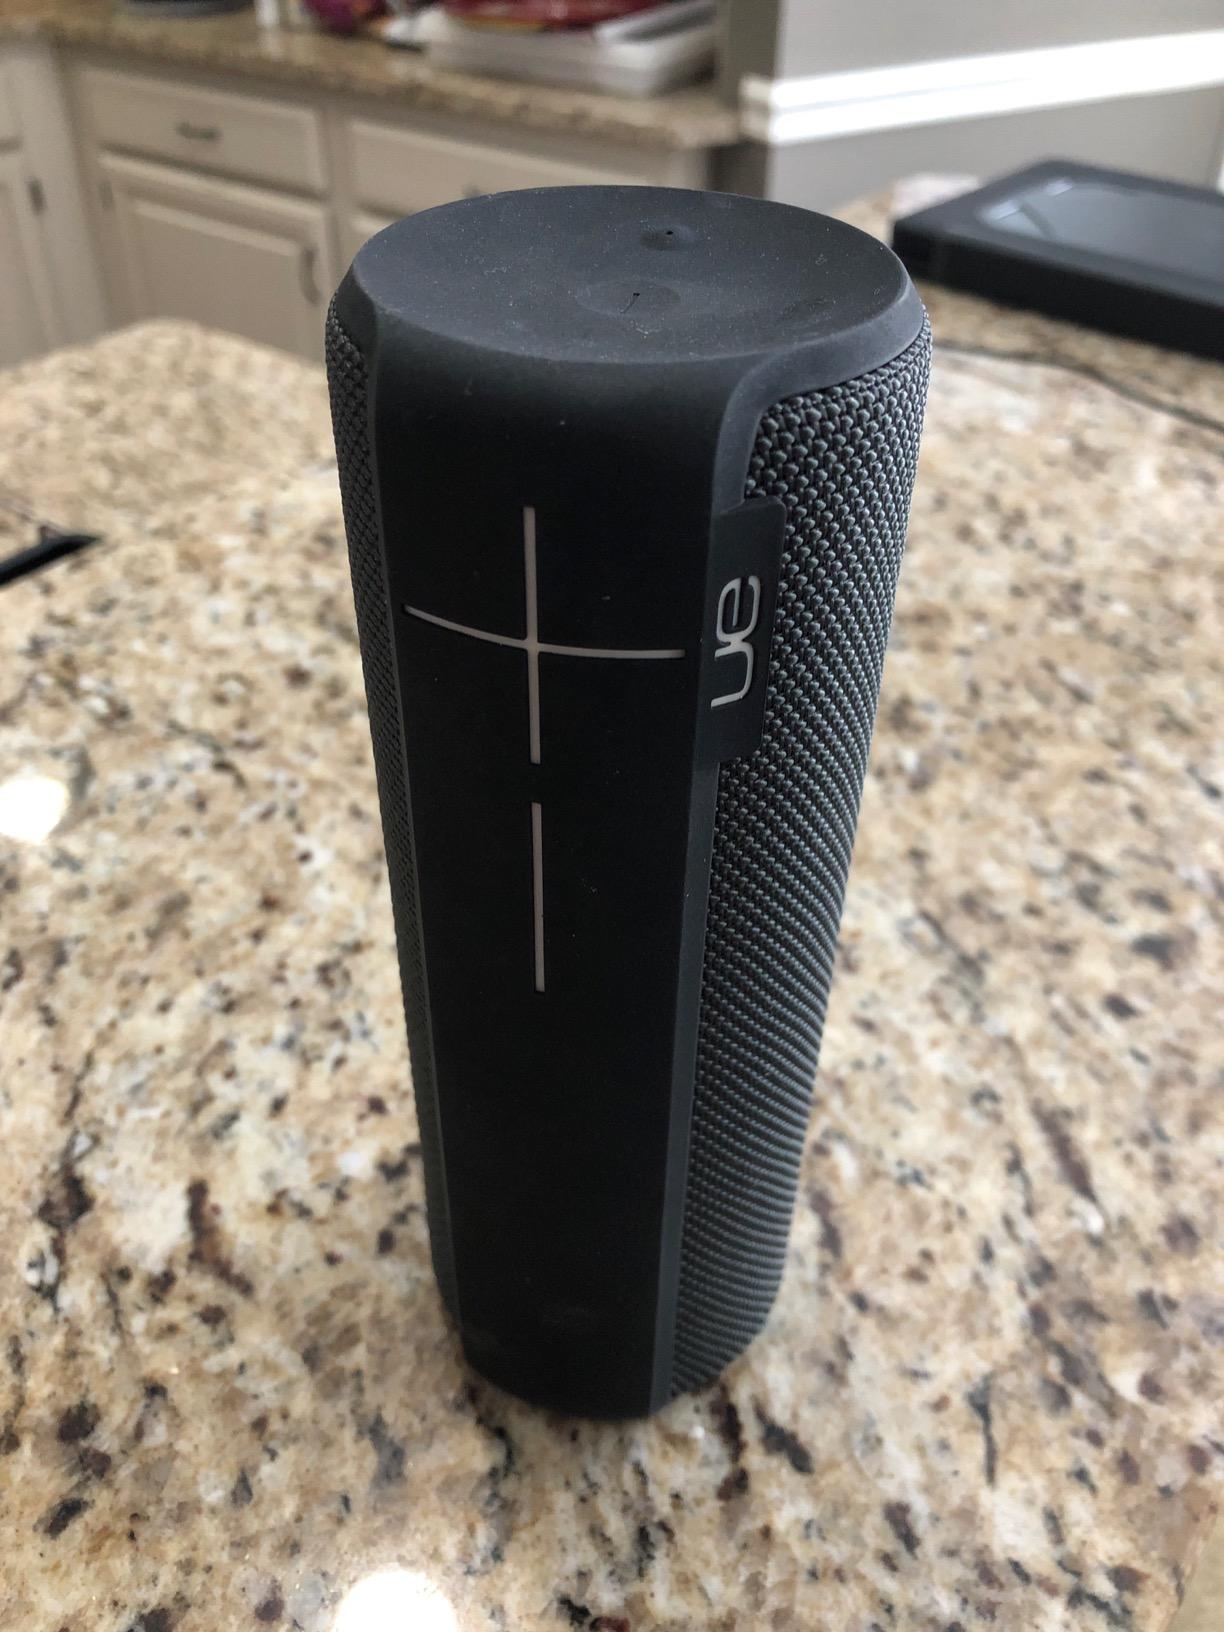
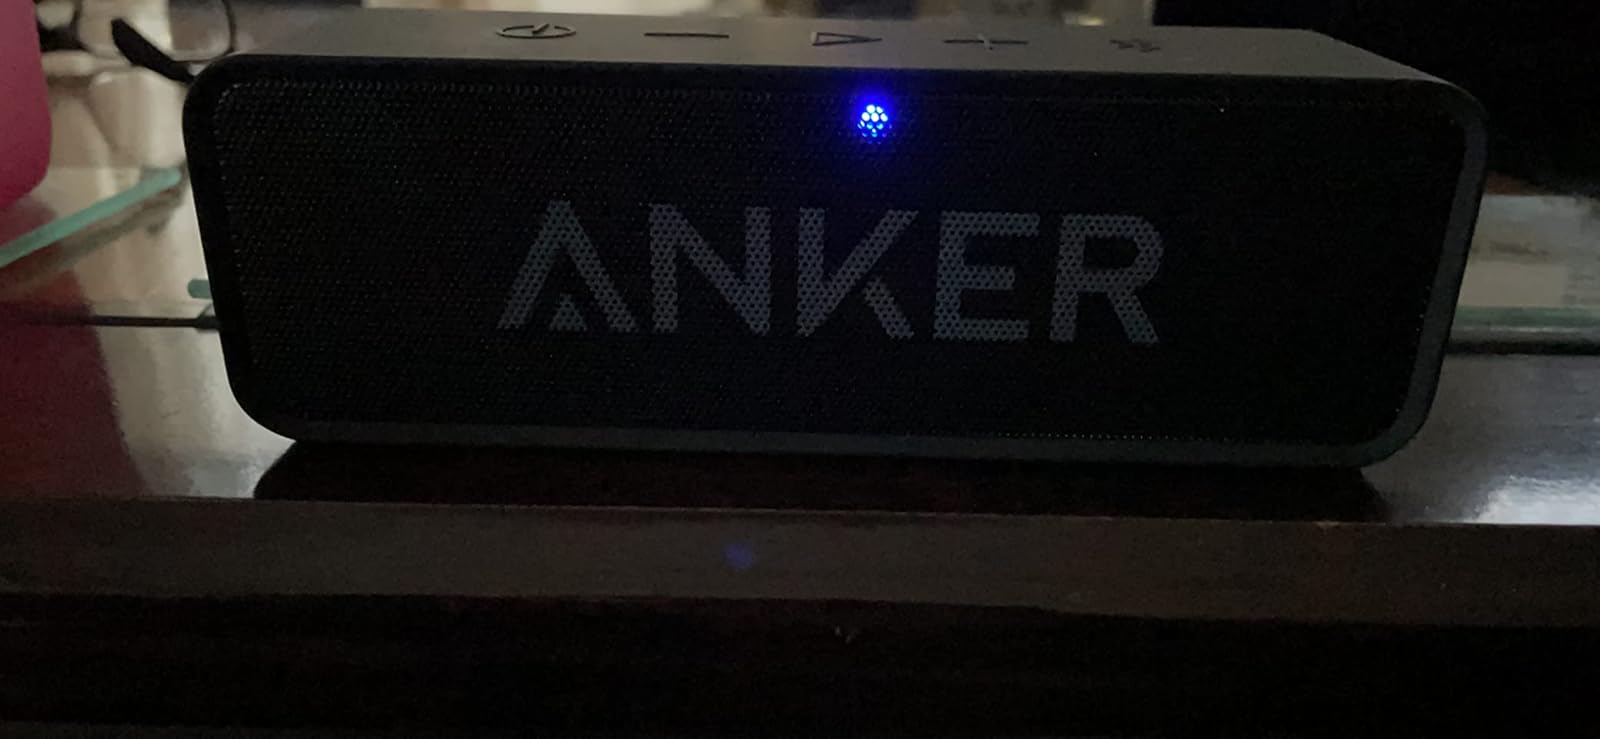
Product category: speaker
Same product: no